Peter Stöger

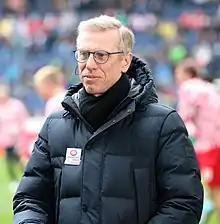
Stöger in 2022

Peter Stöger (born 11 April 1966) is an Austrian football coach and a former player who is currently the head coach of Ö Bundesliga club Rapid Wien.